Tatyana Nikitina

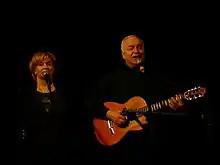
Tatyana and Sergey Nikitin

Tatyana Khashimovna Nikitina (born 31 December 1945) is a prominent Russian bard. She usually performs together with her husband, Sergey Nikitin.